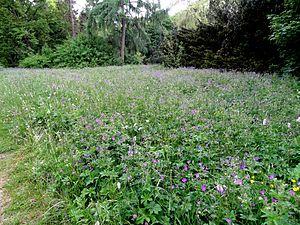
La Saale /sɑːl/, ou Saale saxonne, autrefois dénommée Saale de Thuringe ou Saale du Vogtland, est une rivière allemande traversant la Bavière, la Thuringe et la Saxe-Anhalt. Avec une longueur de 413 km, elle est le deuxième plus long affluent de l’Elbe après la Moldau, et son débit est l'un des plus élevés de ce bassin versant avec la Havel et la Moldau. Entre sa source et la confluence, la Saale draine un bassin de 24 100 km².